Charles H. Corlett

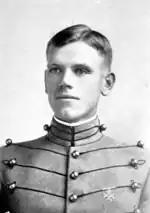
At West Point in 1913

Corlett was born in Burchard, Nebraska on July 31, 1889, but lived most of his early life in Monte Vista, Colorado, where his father farmed and practiced law. He graduated from public high school in Monte Vista and worked on cattle ranches until he was 19. The following year he was appointed to the United States Military Academy (USMA) at West Point, New York. As a cadet there, his knowledge of horses earned him the nickname of "Cowboy Pete". He graduated from the USMA on June 12, 1913, where he was commissioned as a second lieutenant into the Signal Corps of the United States Army.